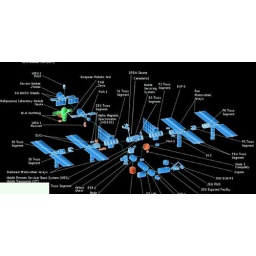
Components in blue are interconnected, green are processed, nodes 2 &amp;amp;Tranquity 3 orange, updated space lab